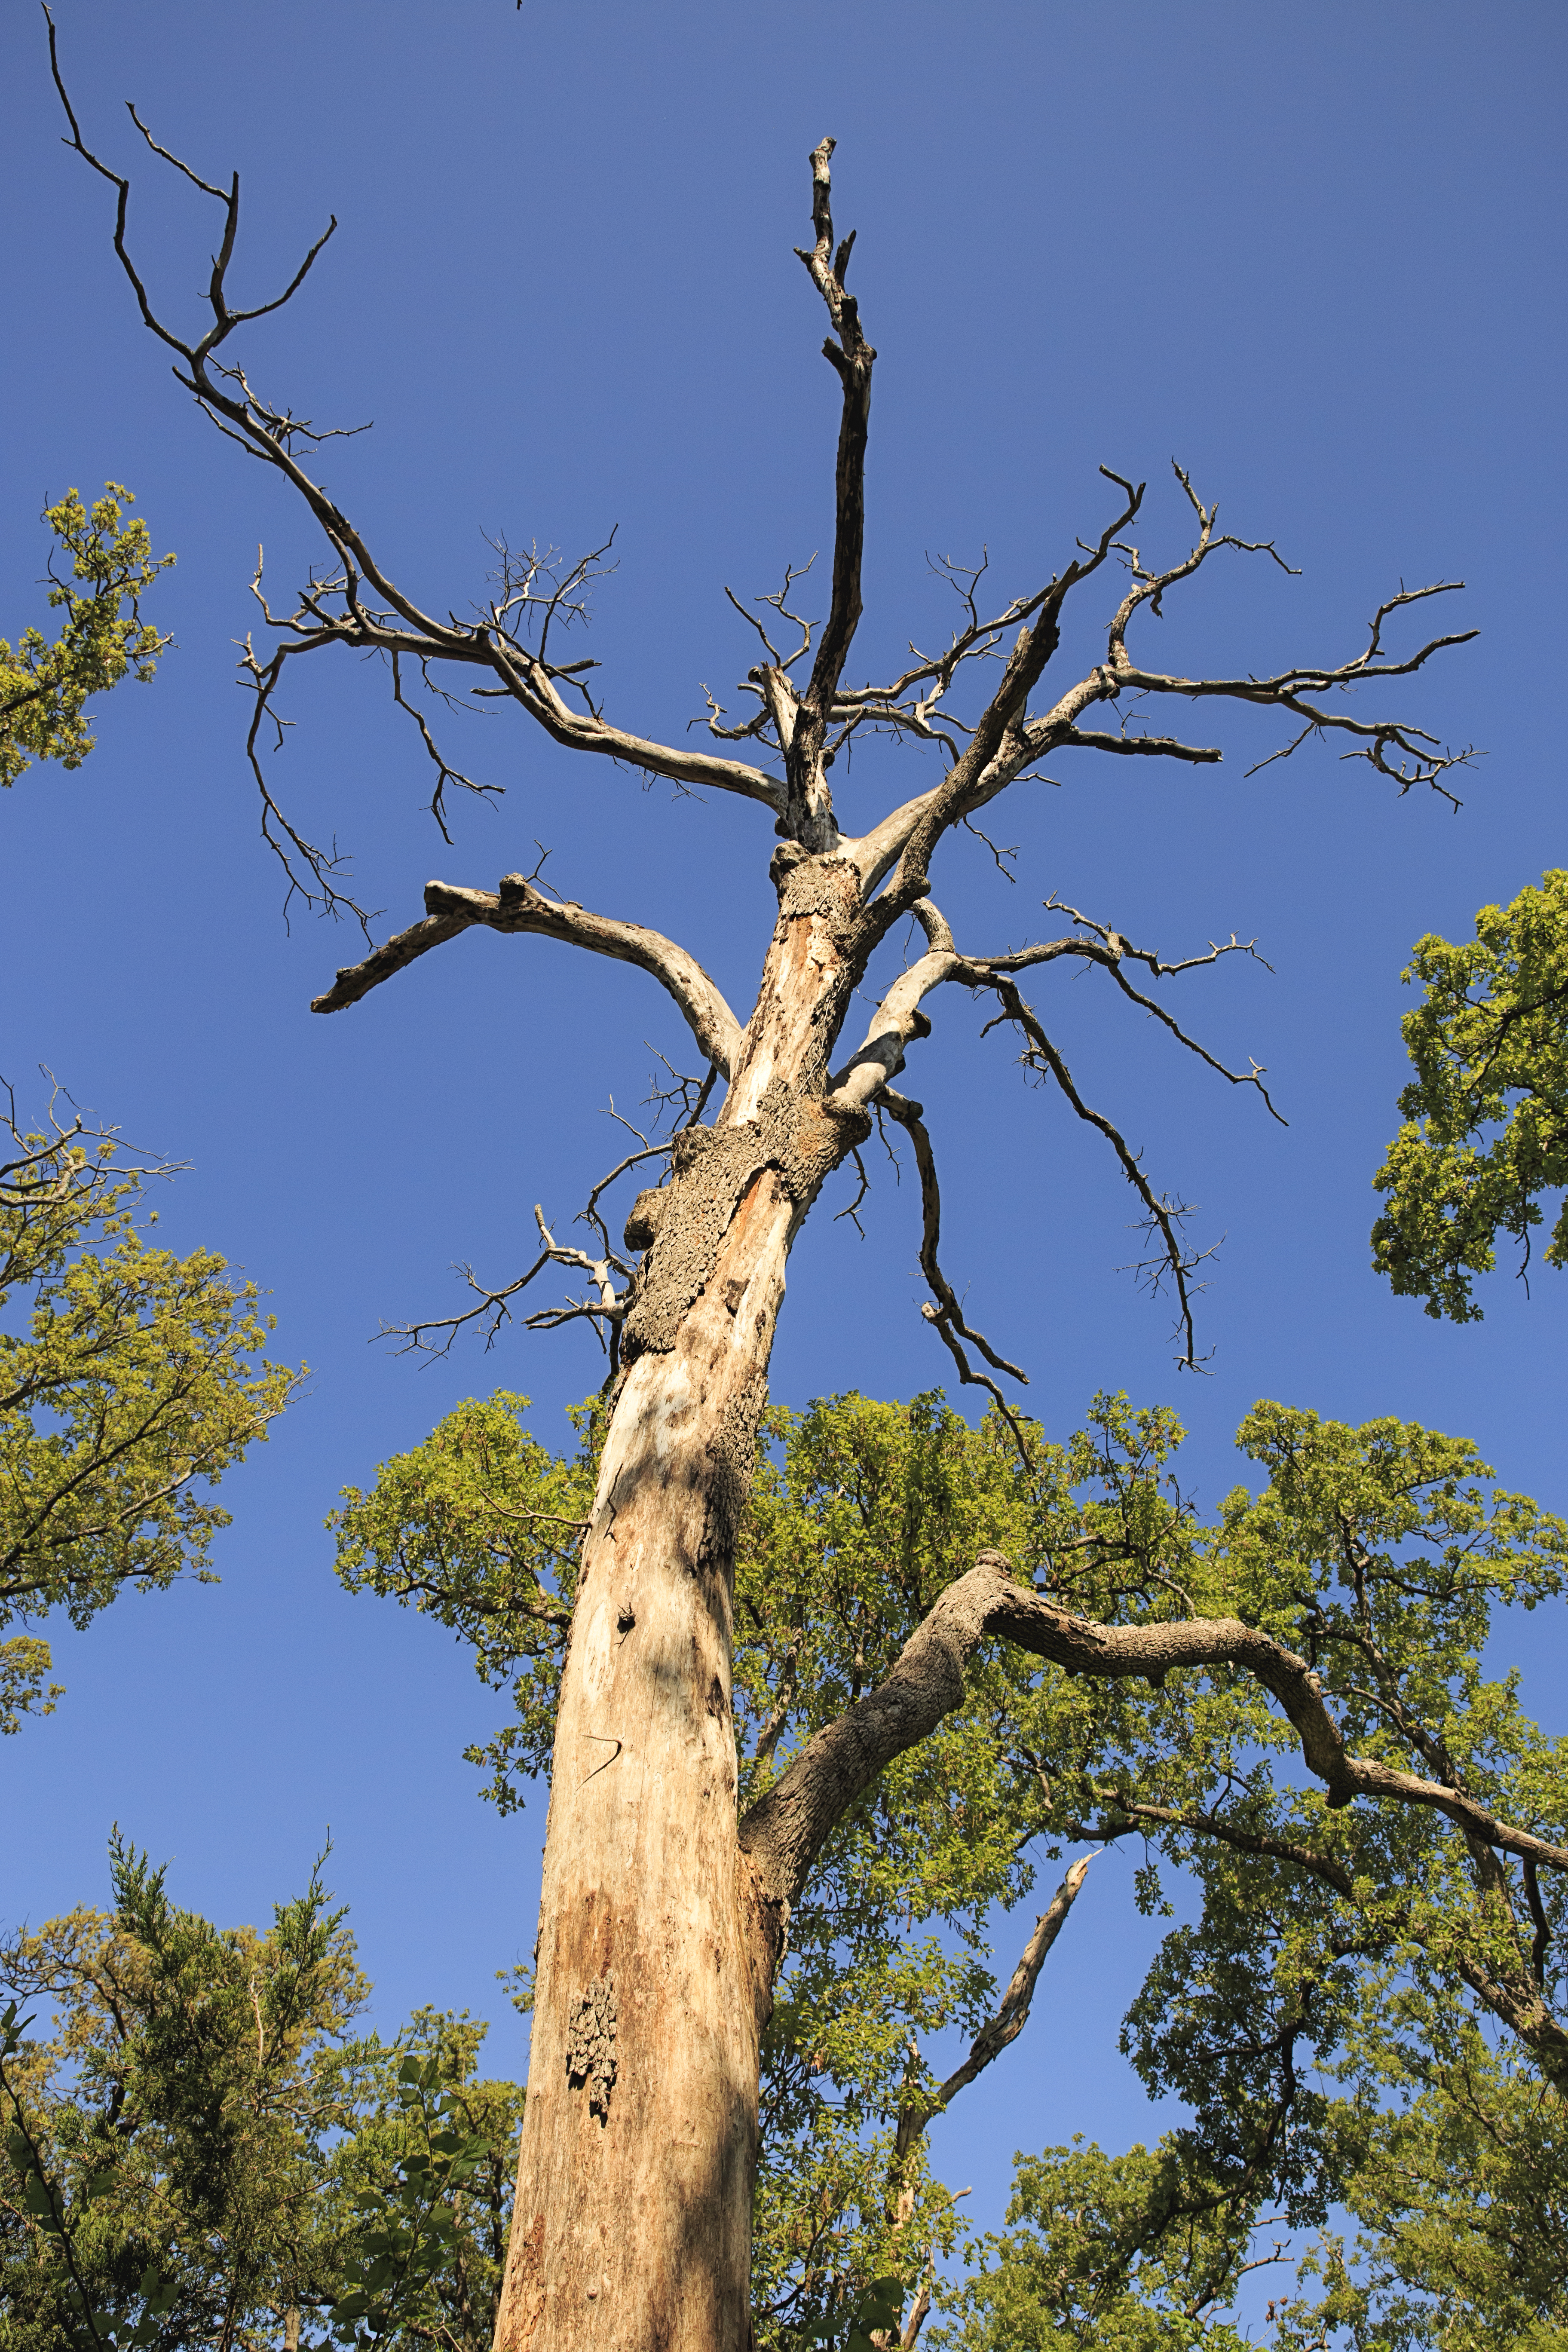
tree, branch, plant, leaf, flower, botany, flora, oklahoma, deadtree, larrysmith, wichitamountains, oftimelongpast, woody plant